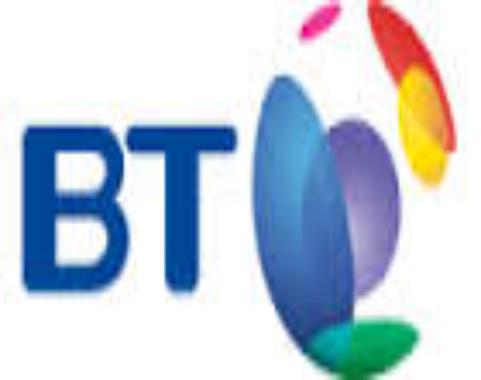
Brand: BT Conferencing
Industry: Others